2025–26 EFL Cup

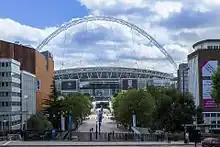
Wembley Stadium will host the final in March

The 2025–26 EFL Cup is the 65th and current season of the English Football League Cup. It is sponsored by Carabao Energy Drink and known as the Carabao Cup for sponsorship reasons. The EFL Cup was open to all clubs participating in the Premier League and the English Football League.